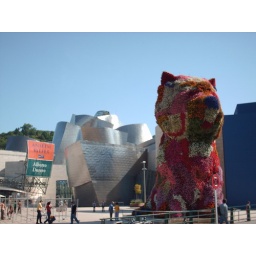
The shape of the building was totally mind blowing, and onc again the flower dog by jeff koons